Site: brandenburg
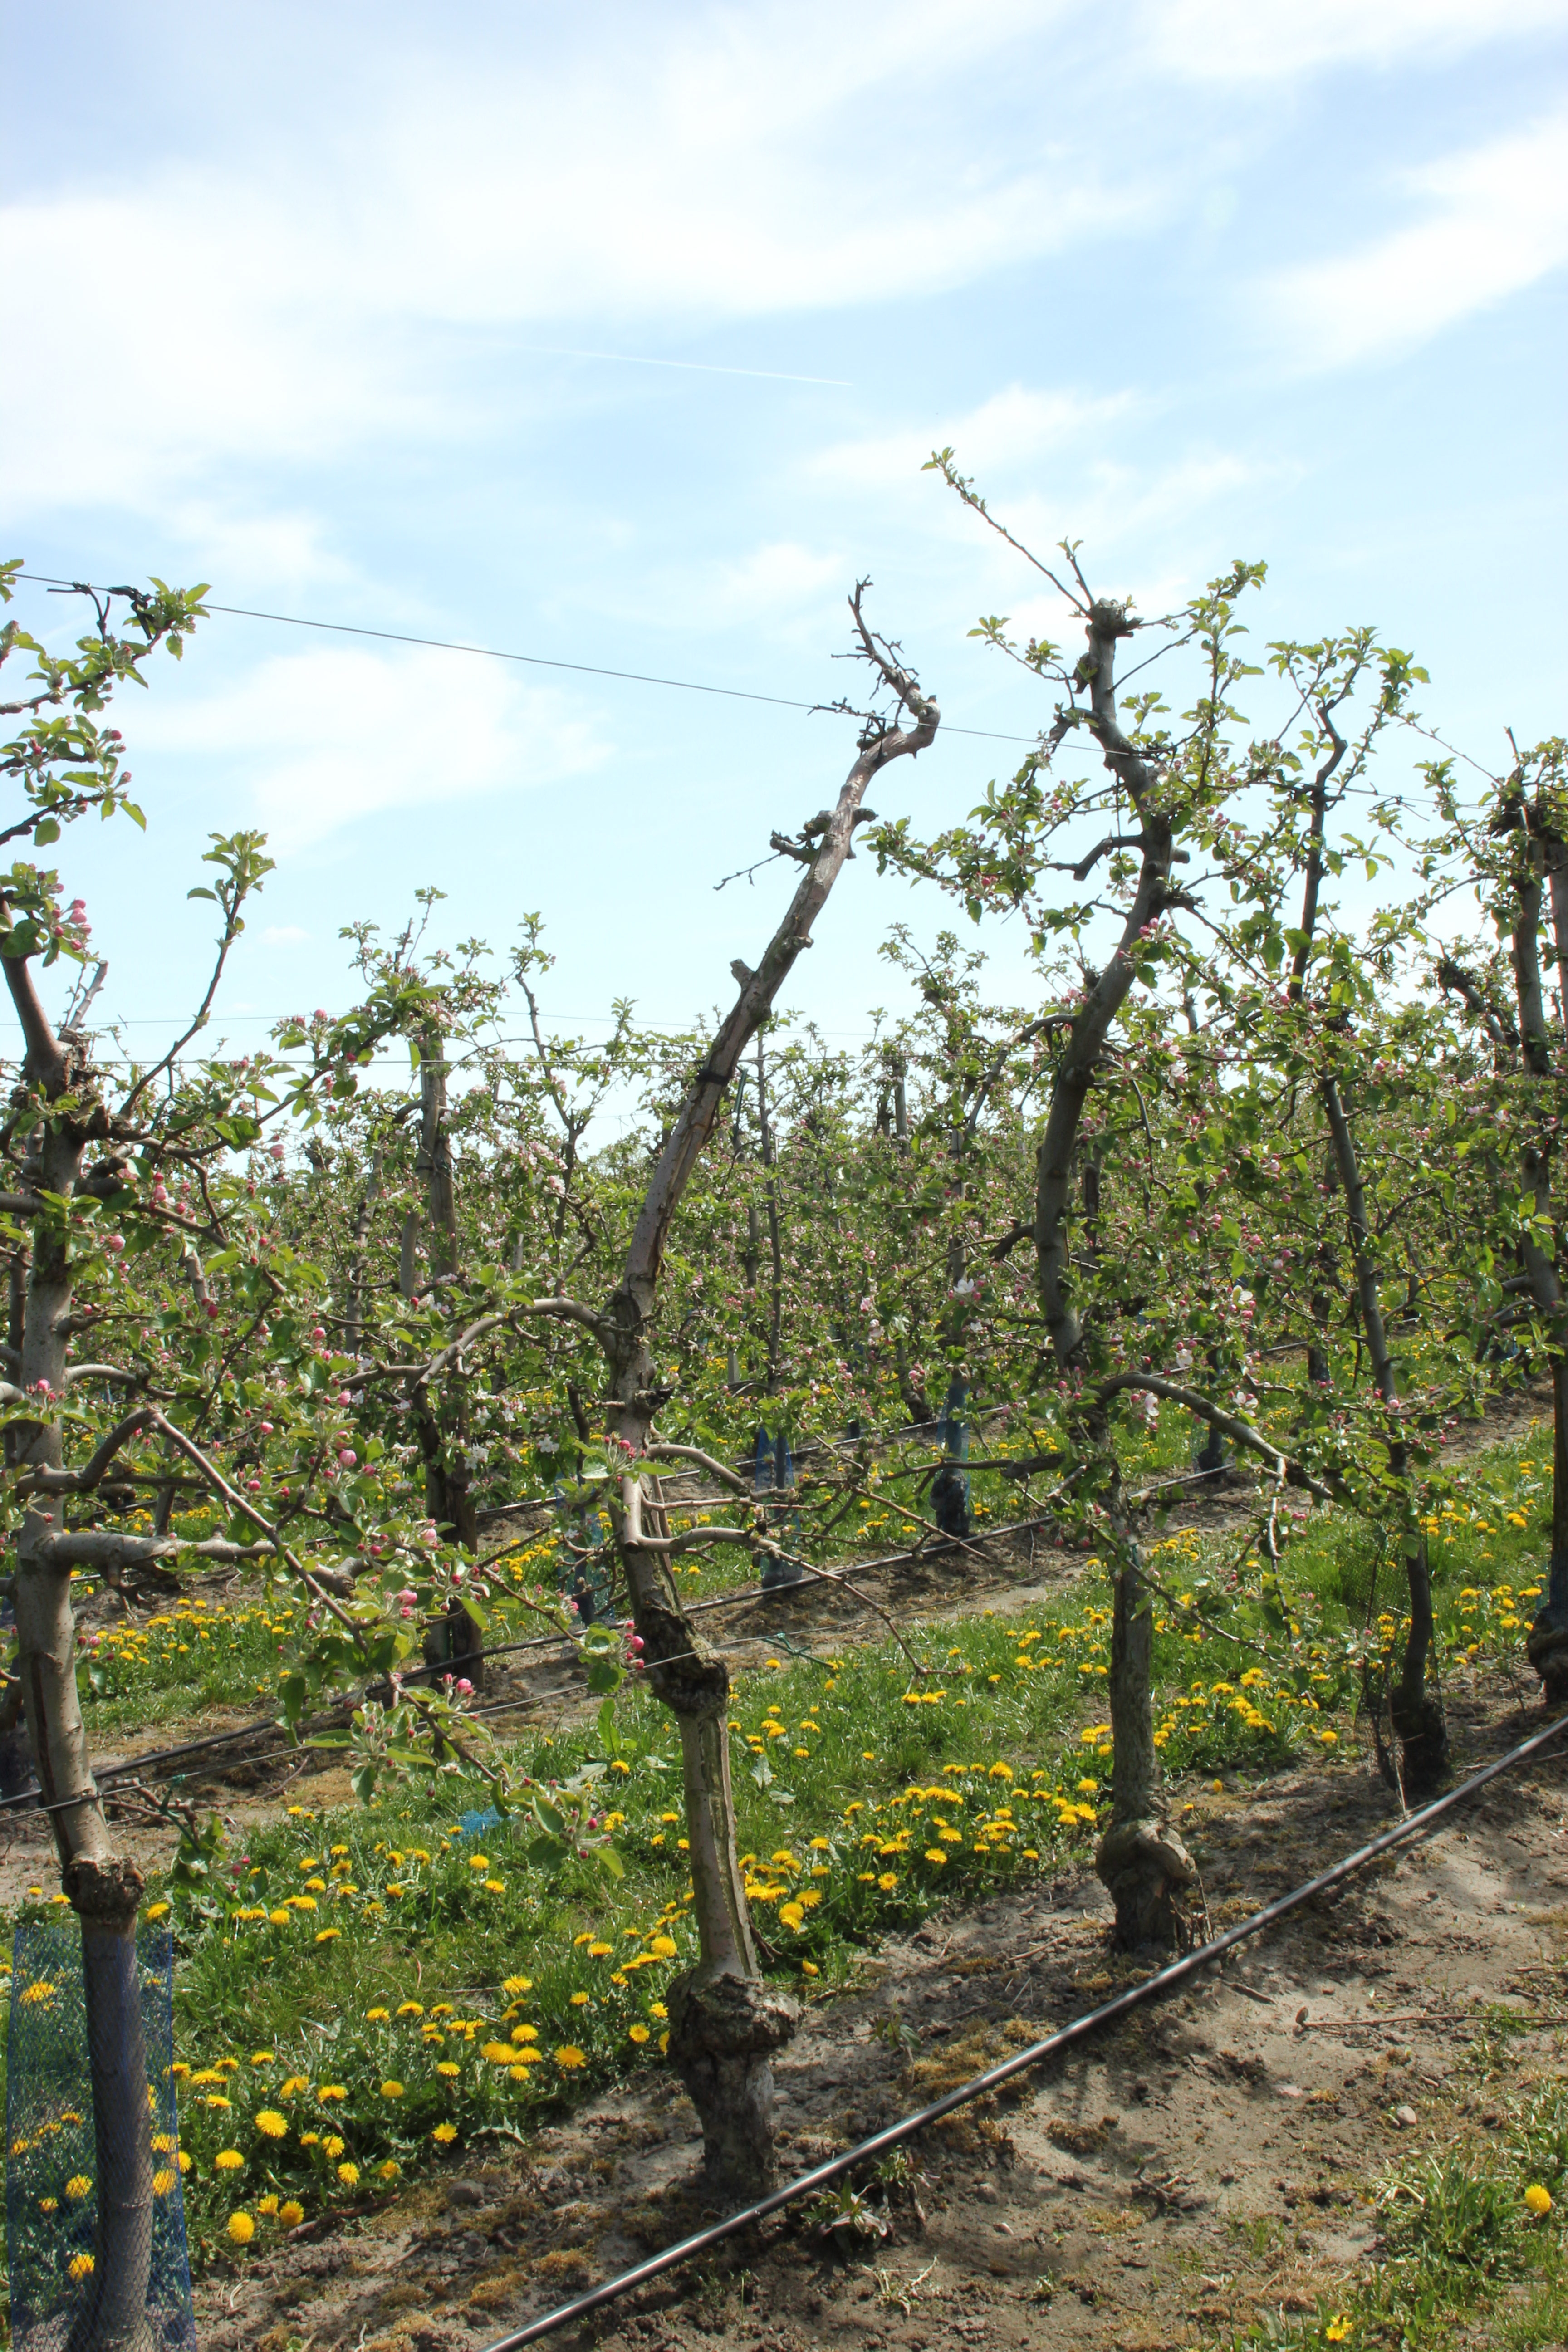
Growth stage (BBCH 57): Inflorescence emergence